Question: Please indicate a possible affordance area of the knife that can be used for holding
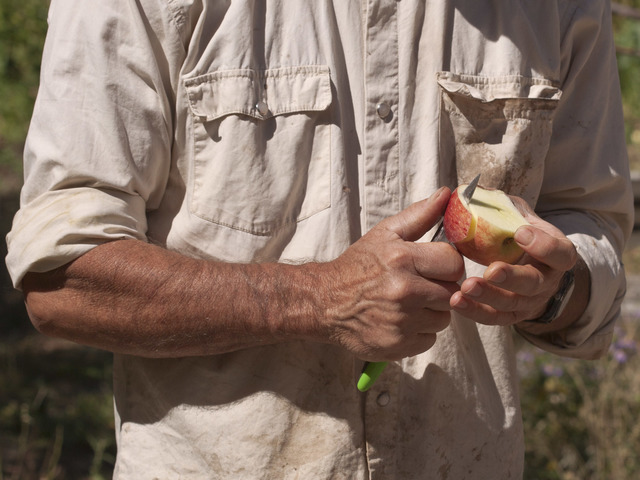
Answer: [354.664, 280.861, 426.945, 393.843]